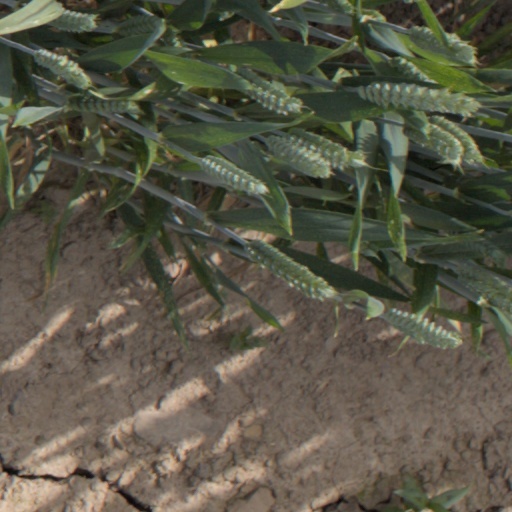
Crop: wheat